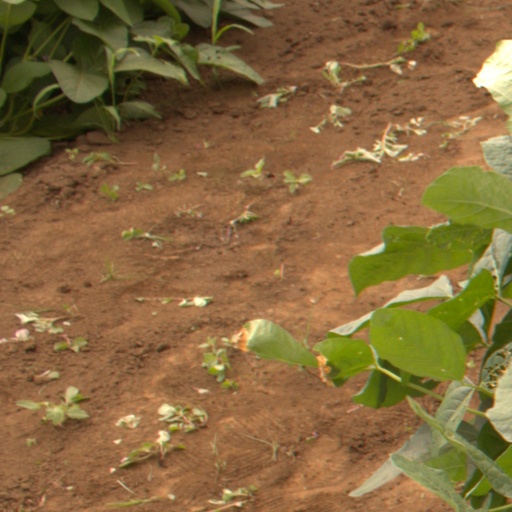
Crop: soybean